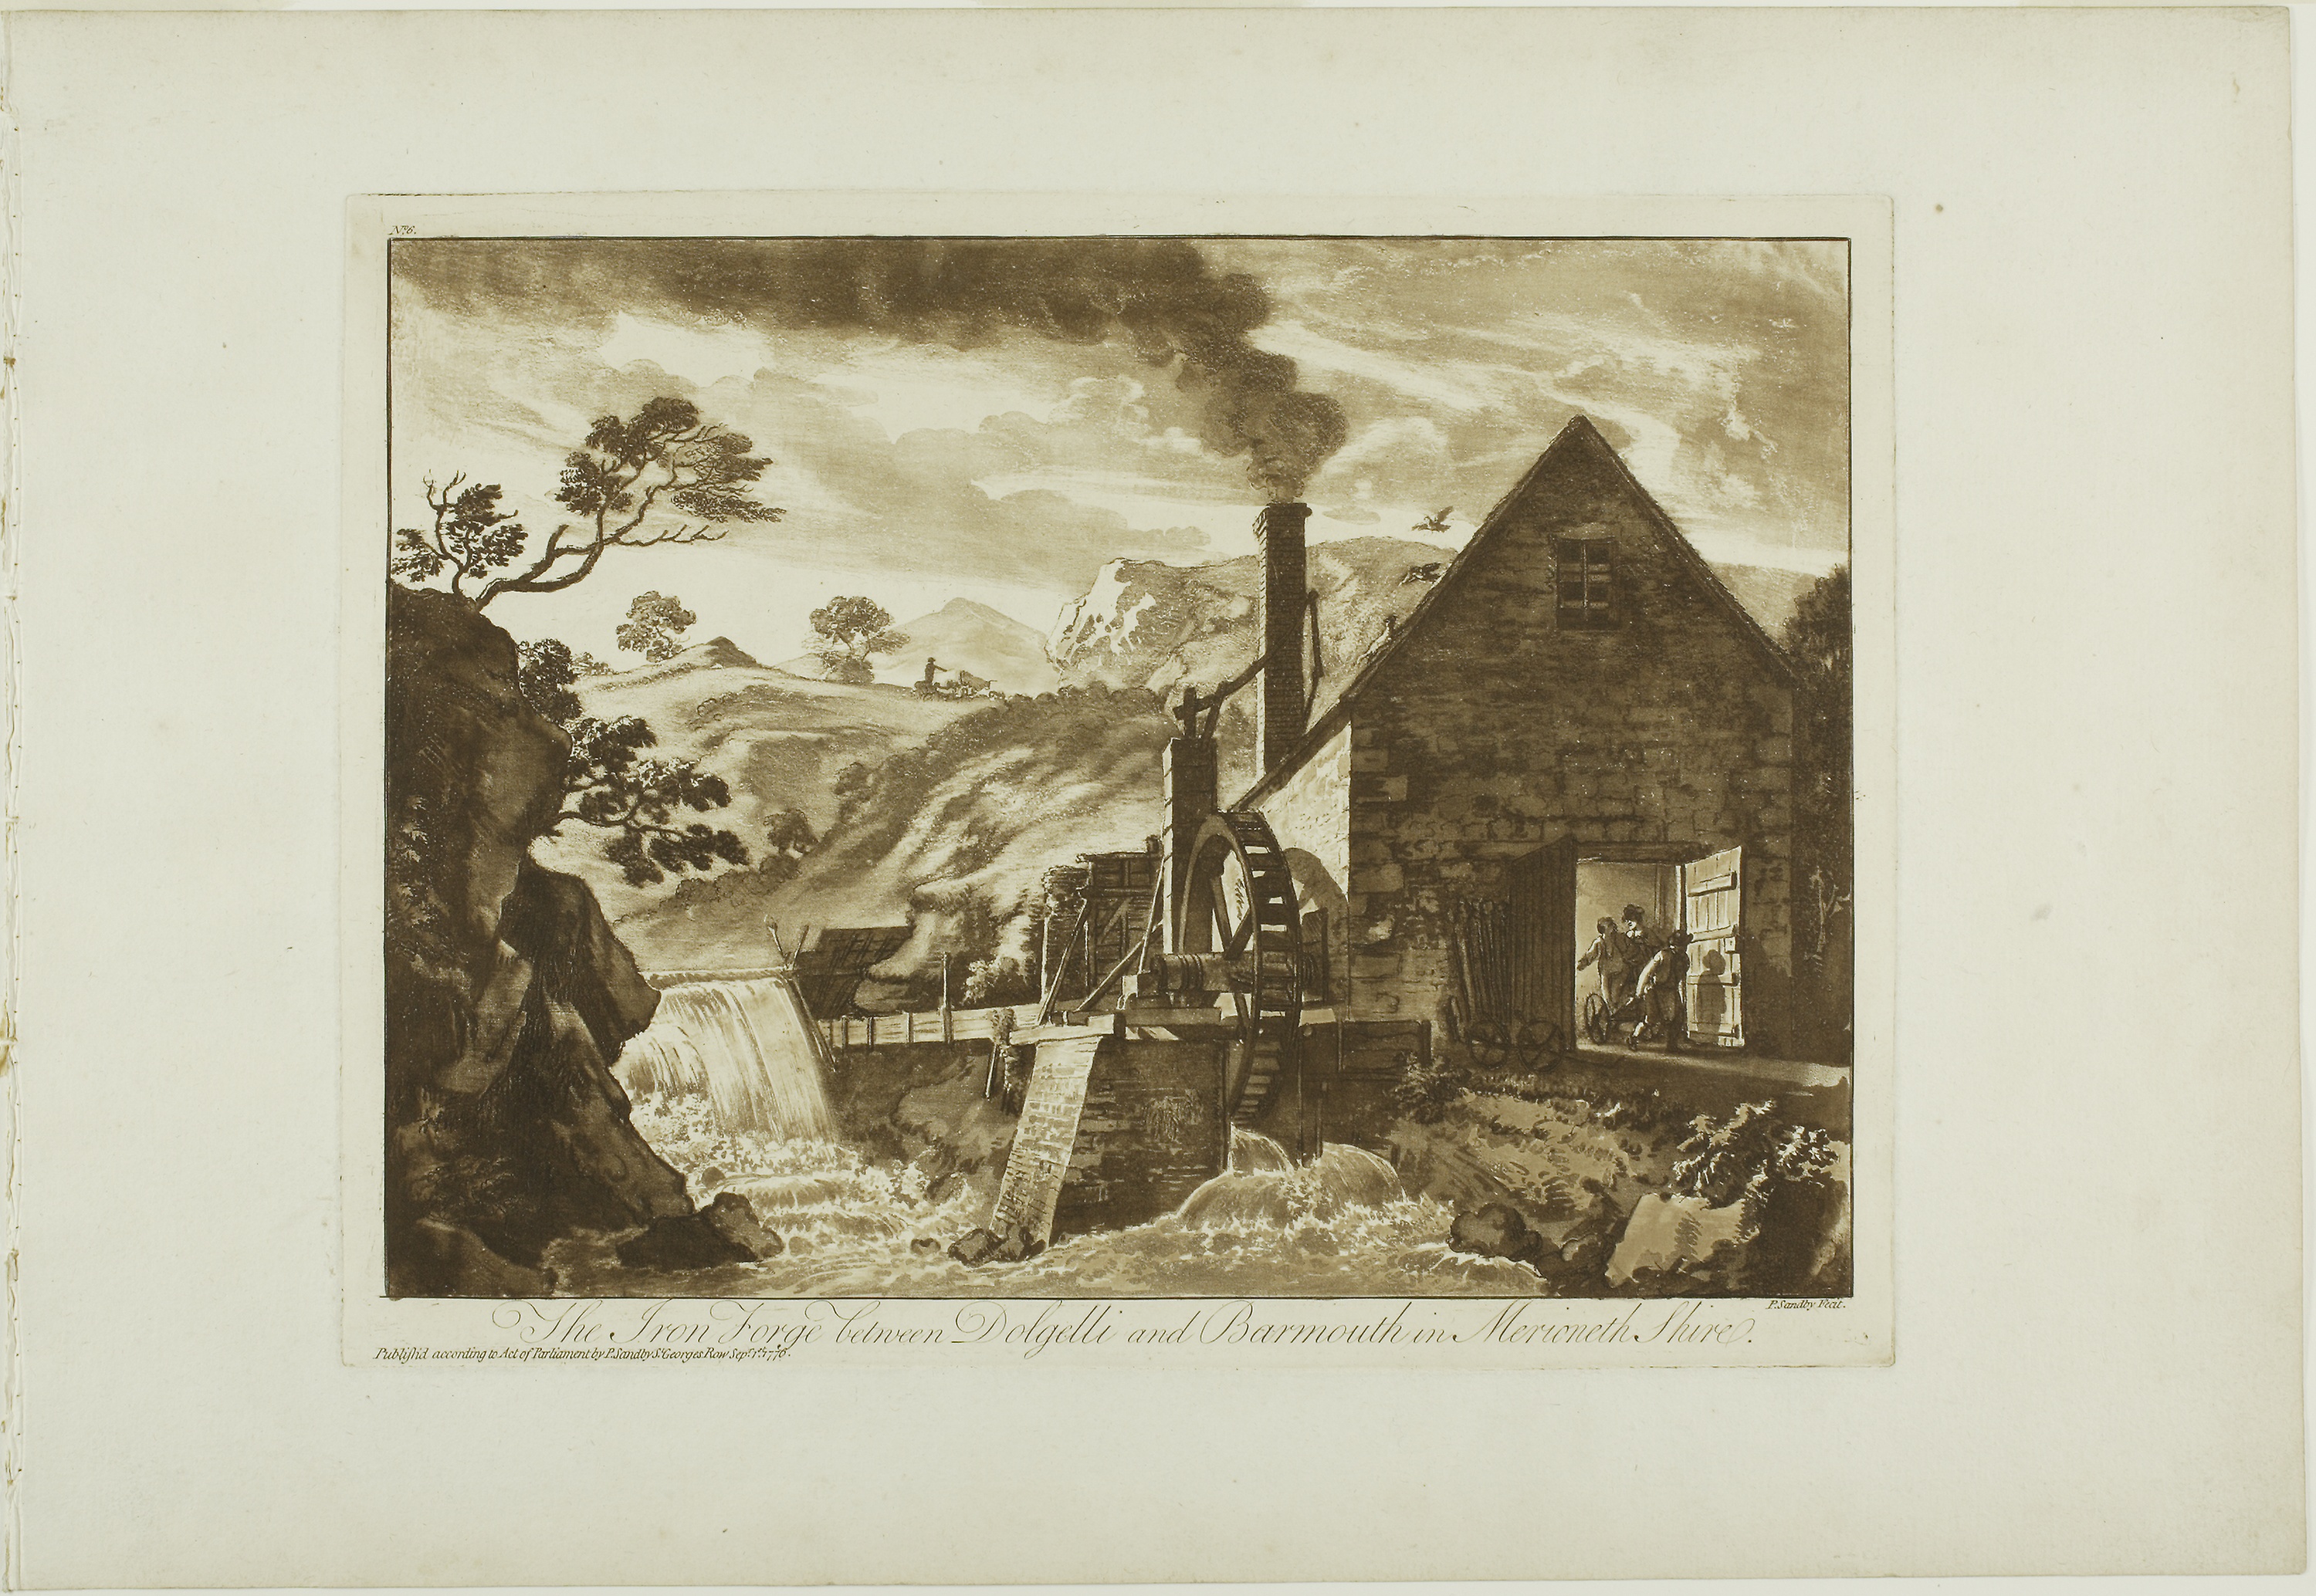
picture frame, art, painting, history, artwork, visual arts, paint, modern art, watercolor paint